Charles F. Price

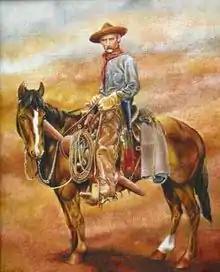
Montana Cowboy by Charles F. Price

Price's first four novels are based on paternal family history gleaned from letters, diaries, and troop rosters and pension records from the National Archives that detailed the actions and movements of many of his Western North Carolina ancestors during and immediately after the Civil War. "I began to weave a story around their lives so they were characters as "witness" to the history happening around them," he explained.